Sixth Floor Museum at Dealey Plaza

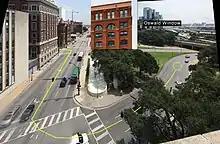
This is a view from the next window over from the sixth floor shooting position. The yellow line shows the route of Kennedy's motorcade. There is an 'x' on the road marking the location of the fatal bullet which struck Kennedy.

For the 60th anniversary in November 2023, the museum offered some timely speaker programs. Its "JFK Was Here" banners to highlight the historical significance of places along the 1963 motorcade route from Love Field to Dealey Plaza were met with mixed reactions about reminders of the assassination.